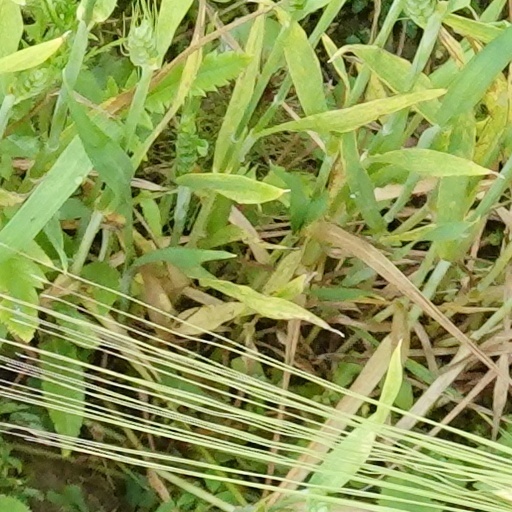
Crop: wheat